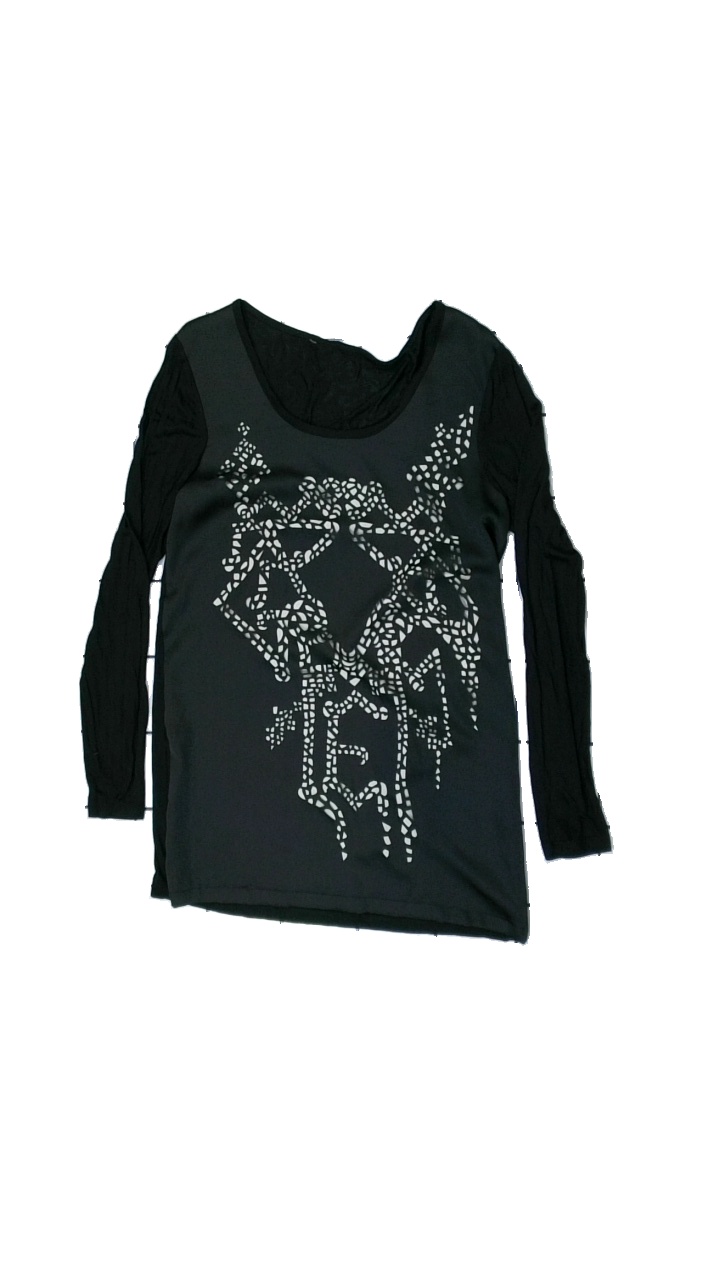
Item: Top (Ladies)
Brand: Missing
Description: Black/beige top
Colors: Black, Beige
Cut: Regular, C-collar
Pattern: Other
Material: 100% polyester
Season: All
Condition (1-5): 5
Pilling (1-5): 5
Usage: Reuse
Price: <50